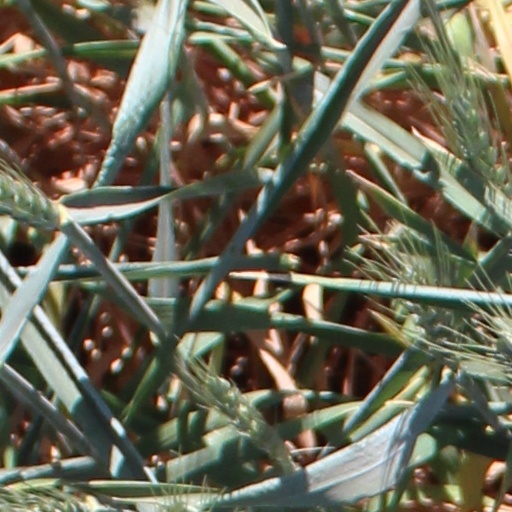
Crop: wheat